West Second Street Residential Historic District

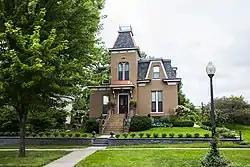
The Strauss House, North Elevation

The West Second Street Residential Historic District is a historic district in Hastings, Minnesota, United States. The district contains thirteen architecturally significant homes built between 1857 and 1890.